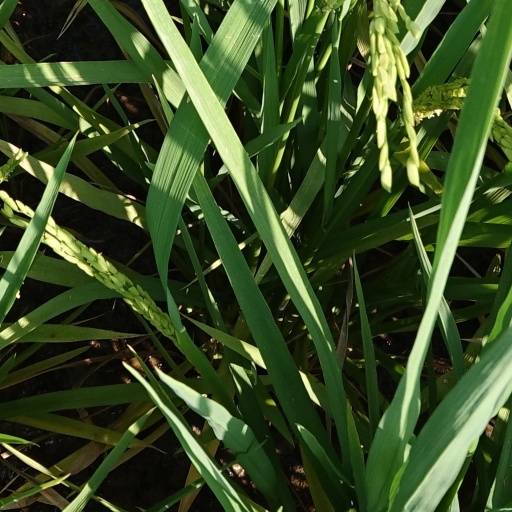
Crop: rice